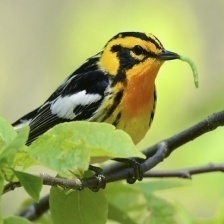
Species: BLACKBURNIAM WARBLER
Scientific name: SETOPHAGA FUSCA